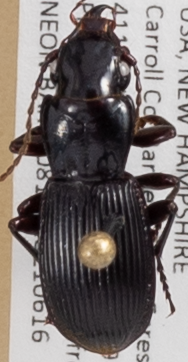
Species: Pterostichus rostratus
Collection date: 2021-06-16
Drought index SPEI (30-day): -2.09
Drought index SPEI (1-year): -1.13
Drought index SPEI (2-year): -0.8